Collected Stories for Children

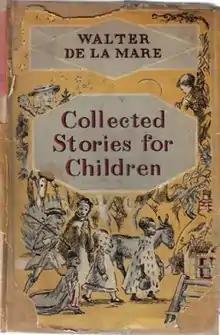
First edition

Collected Stories for Children is a collection of 17 fantasy stories or original fairy tales by Walter de la Mare, first published by Faber in 1947 with illustrations by Irene Hawkins. De la Mare won the annual Carnegie Medal recognising the year's best children's book by a British subject. It was the first collection to win the award and the first time that previously published material had been considered.